Mount Ephraim

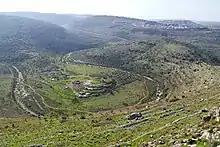
Khirbet Banat Bar, sometimes identified with the town of Zeredah in Ephraim, birthplace of Jeroboam

Later, the region became known as Samaria, after the capital city of the northern Kingdom of Israel which was centered in the area.